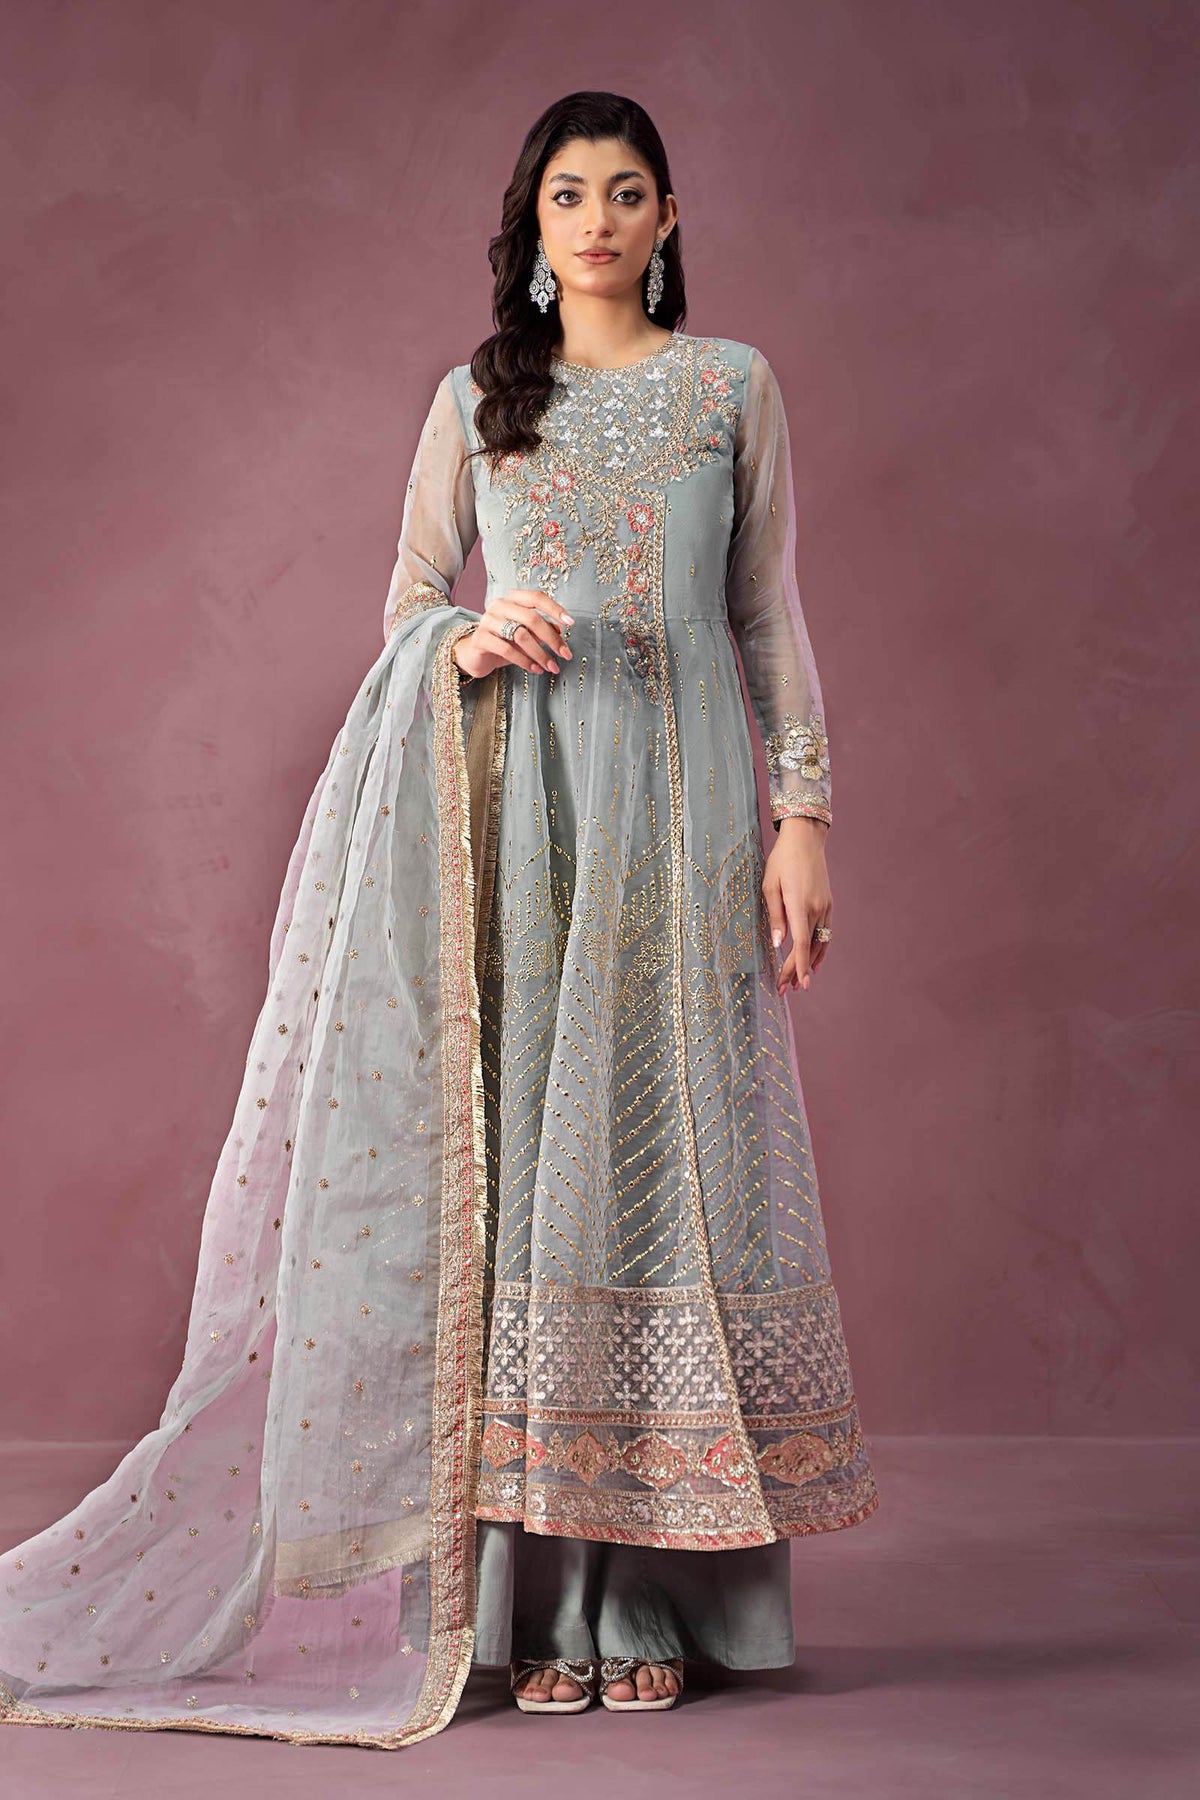
grey multi embroidered net anarkali suit